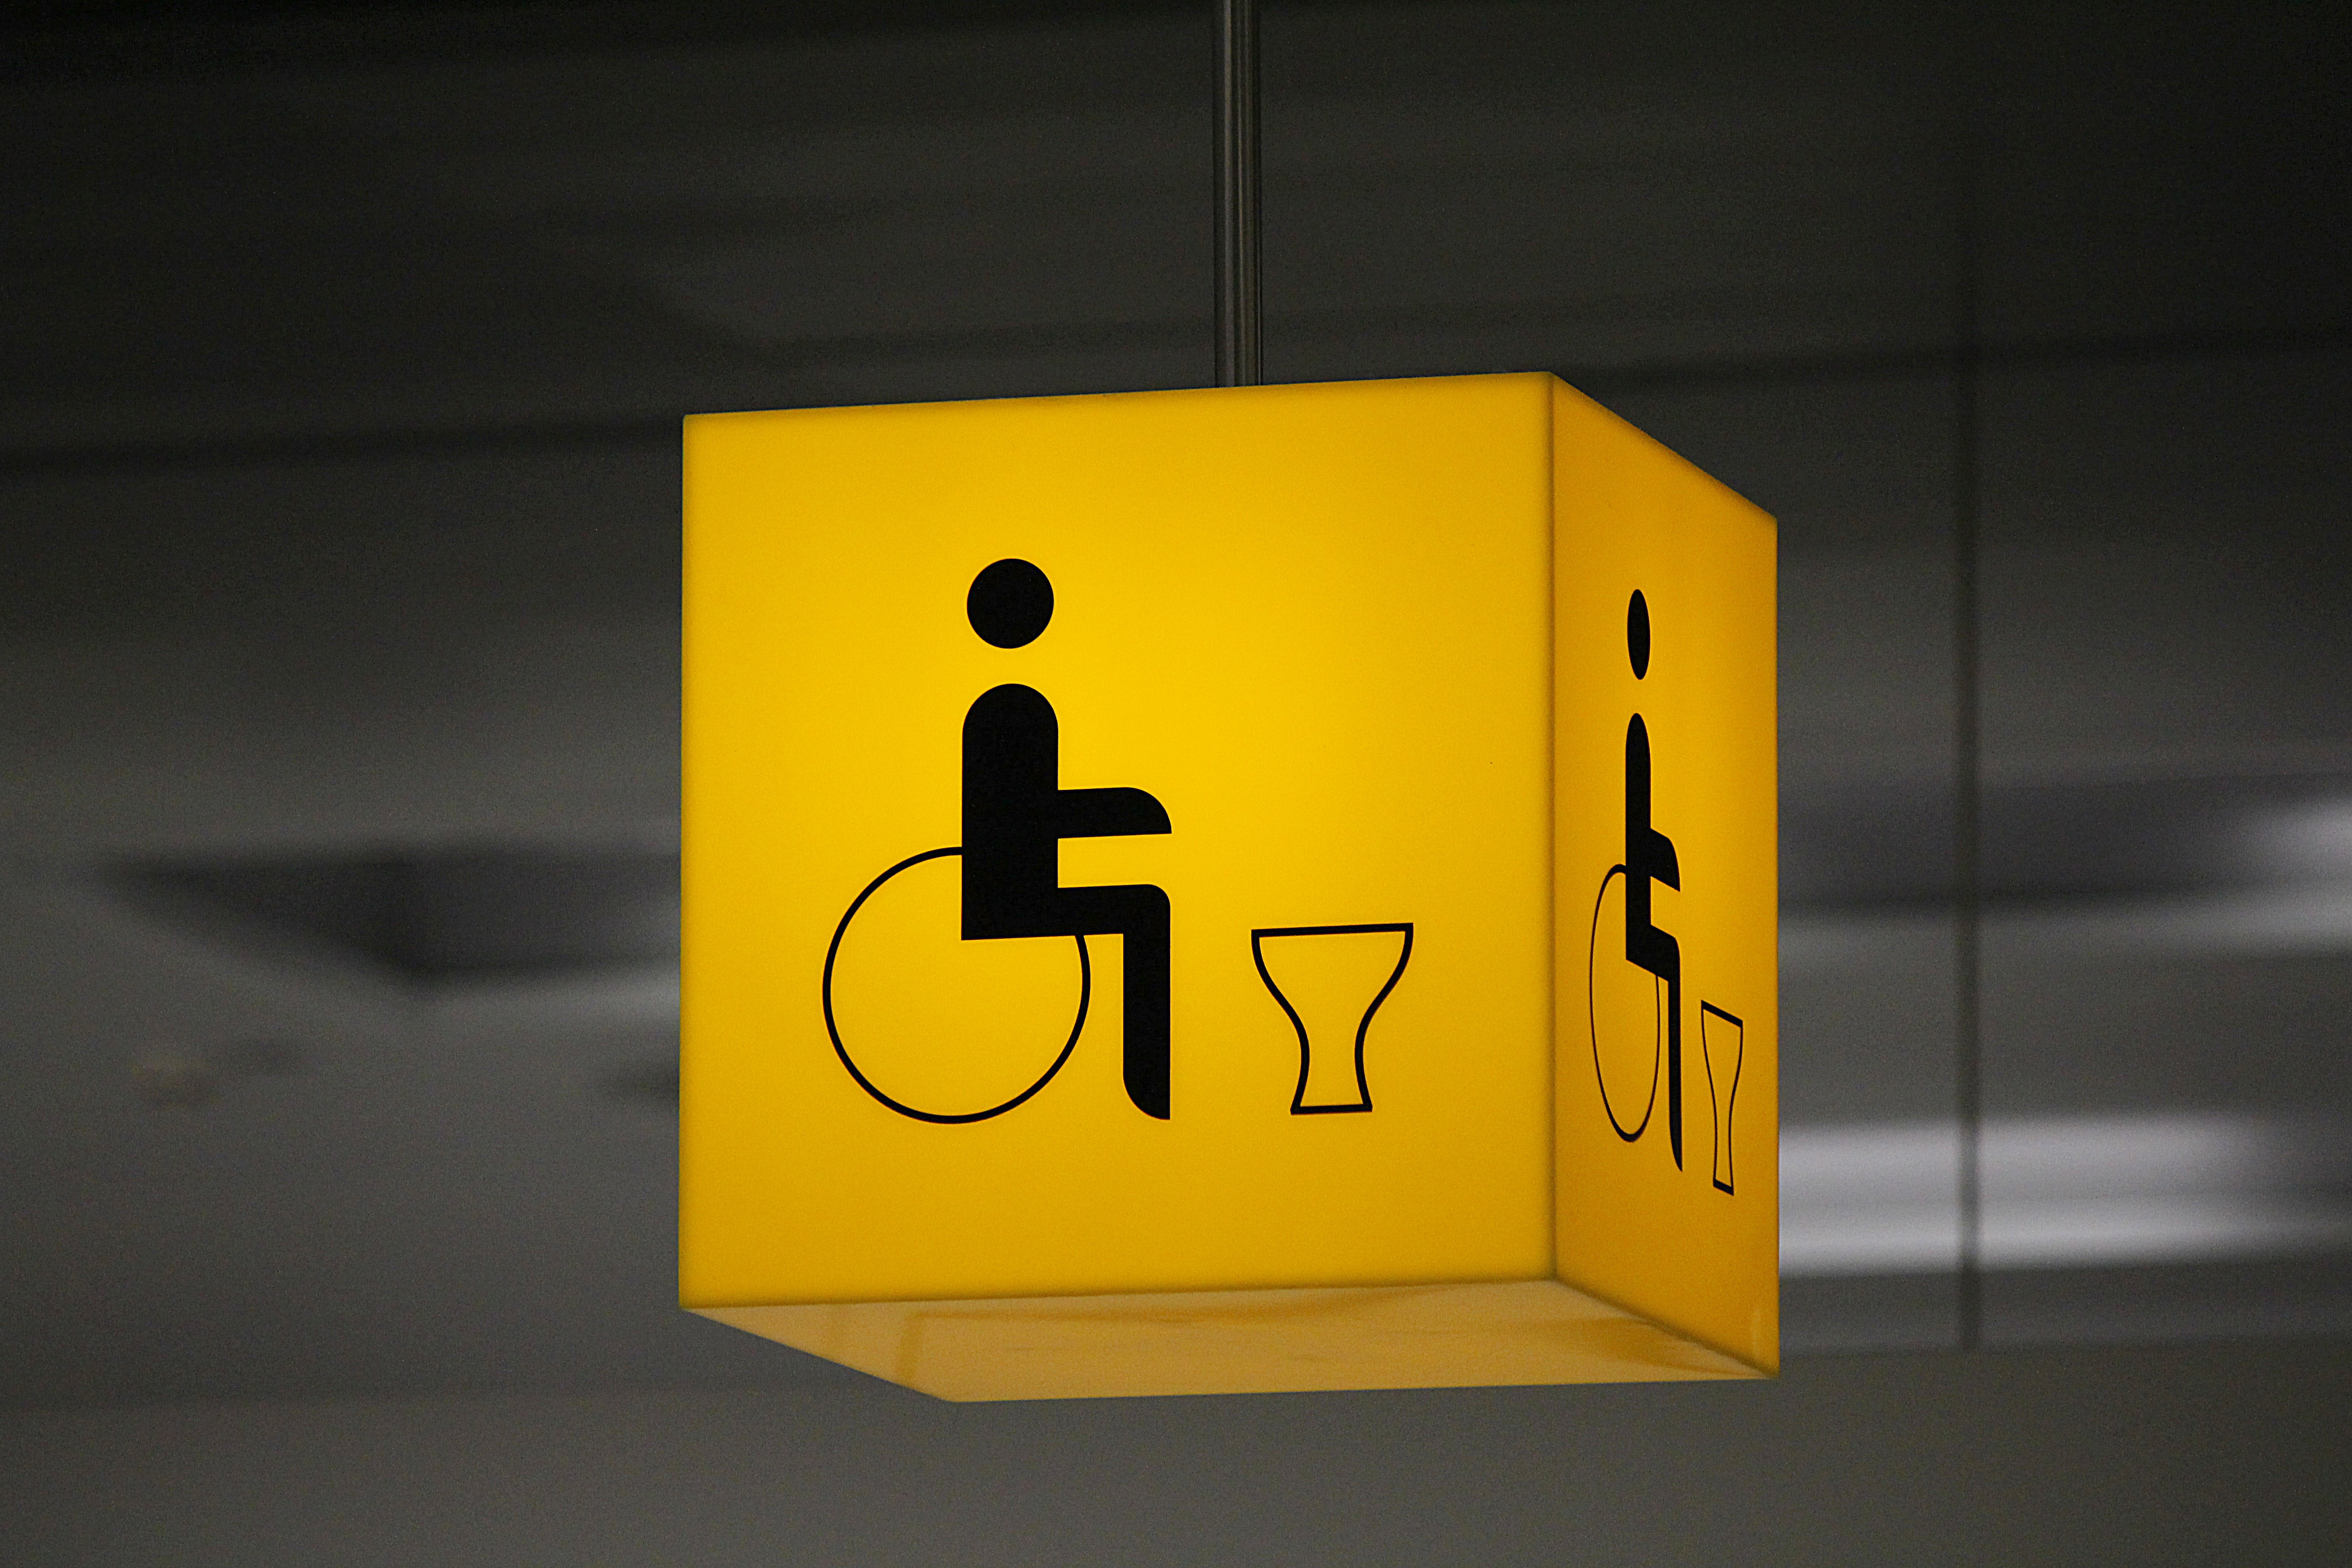
light, number, sign, color, yellow, signage, lighting, note, brand, font, design, wheelchair, shape, disability, loo, wheelchair users, toilets, disabled toilet